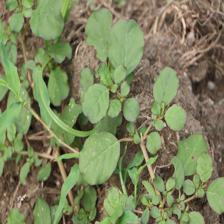
Label: BroadLeafWeed